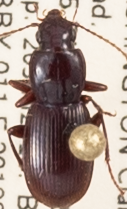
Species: Pterostichus pumilus
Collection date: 2018-06-26
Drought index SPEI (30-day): -0.926
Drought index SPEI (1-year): -0.572
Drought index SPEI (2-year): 0.71